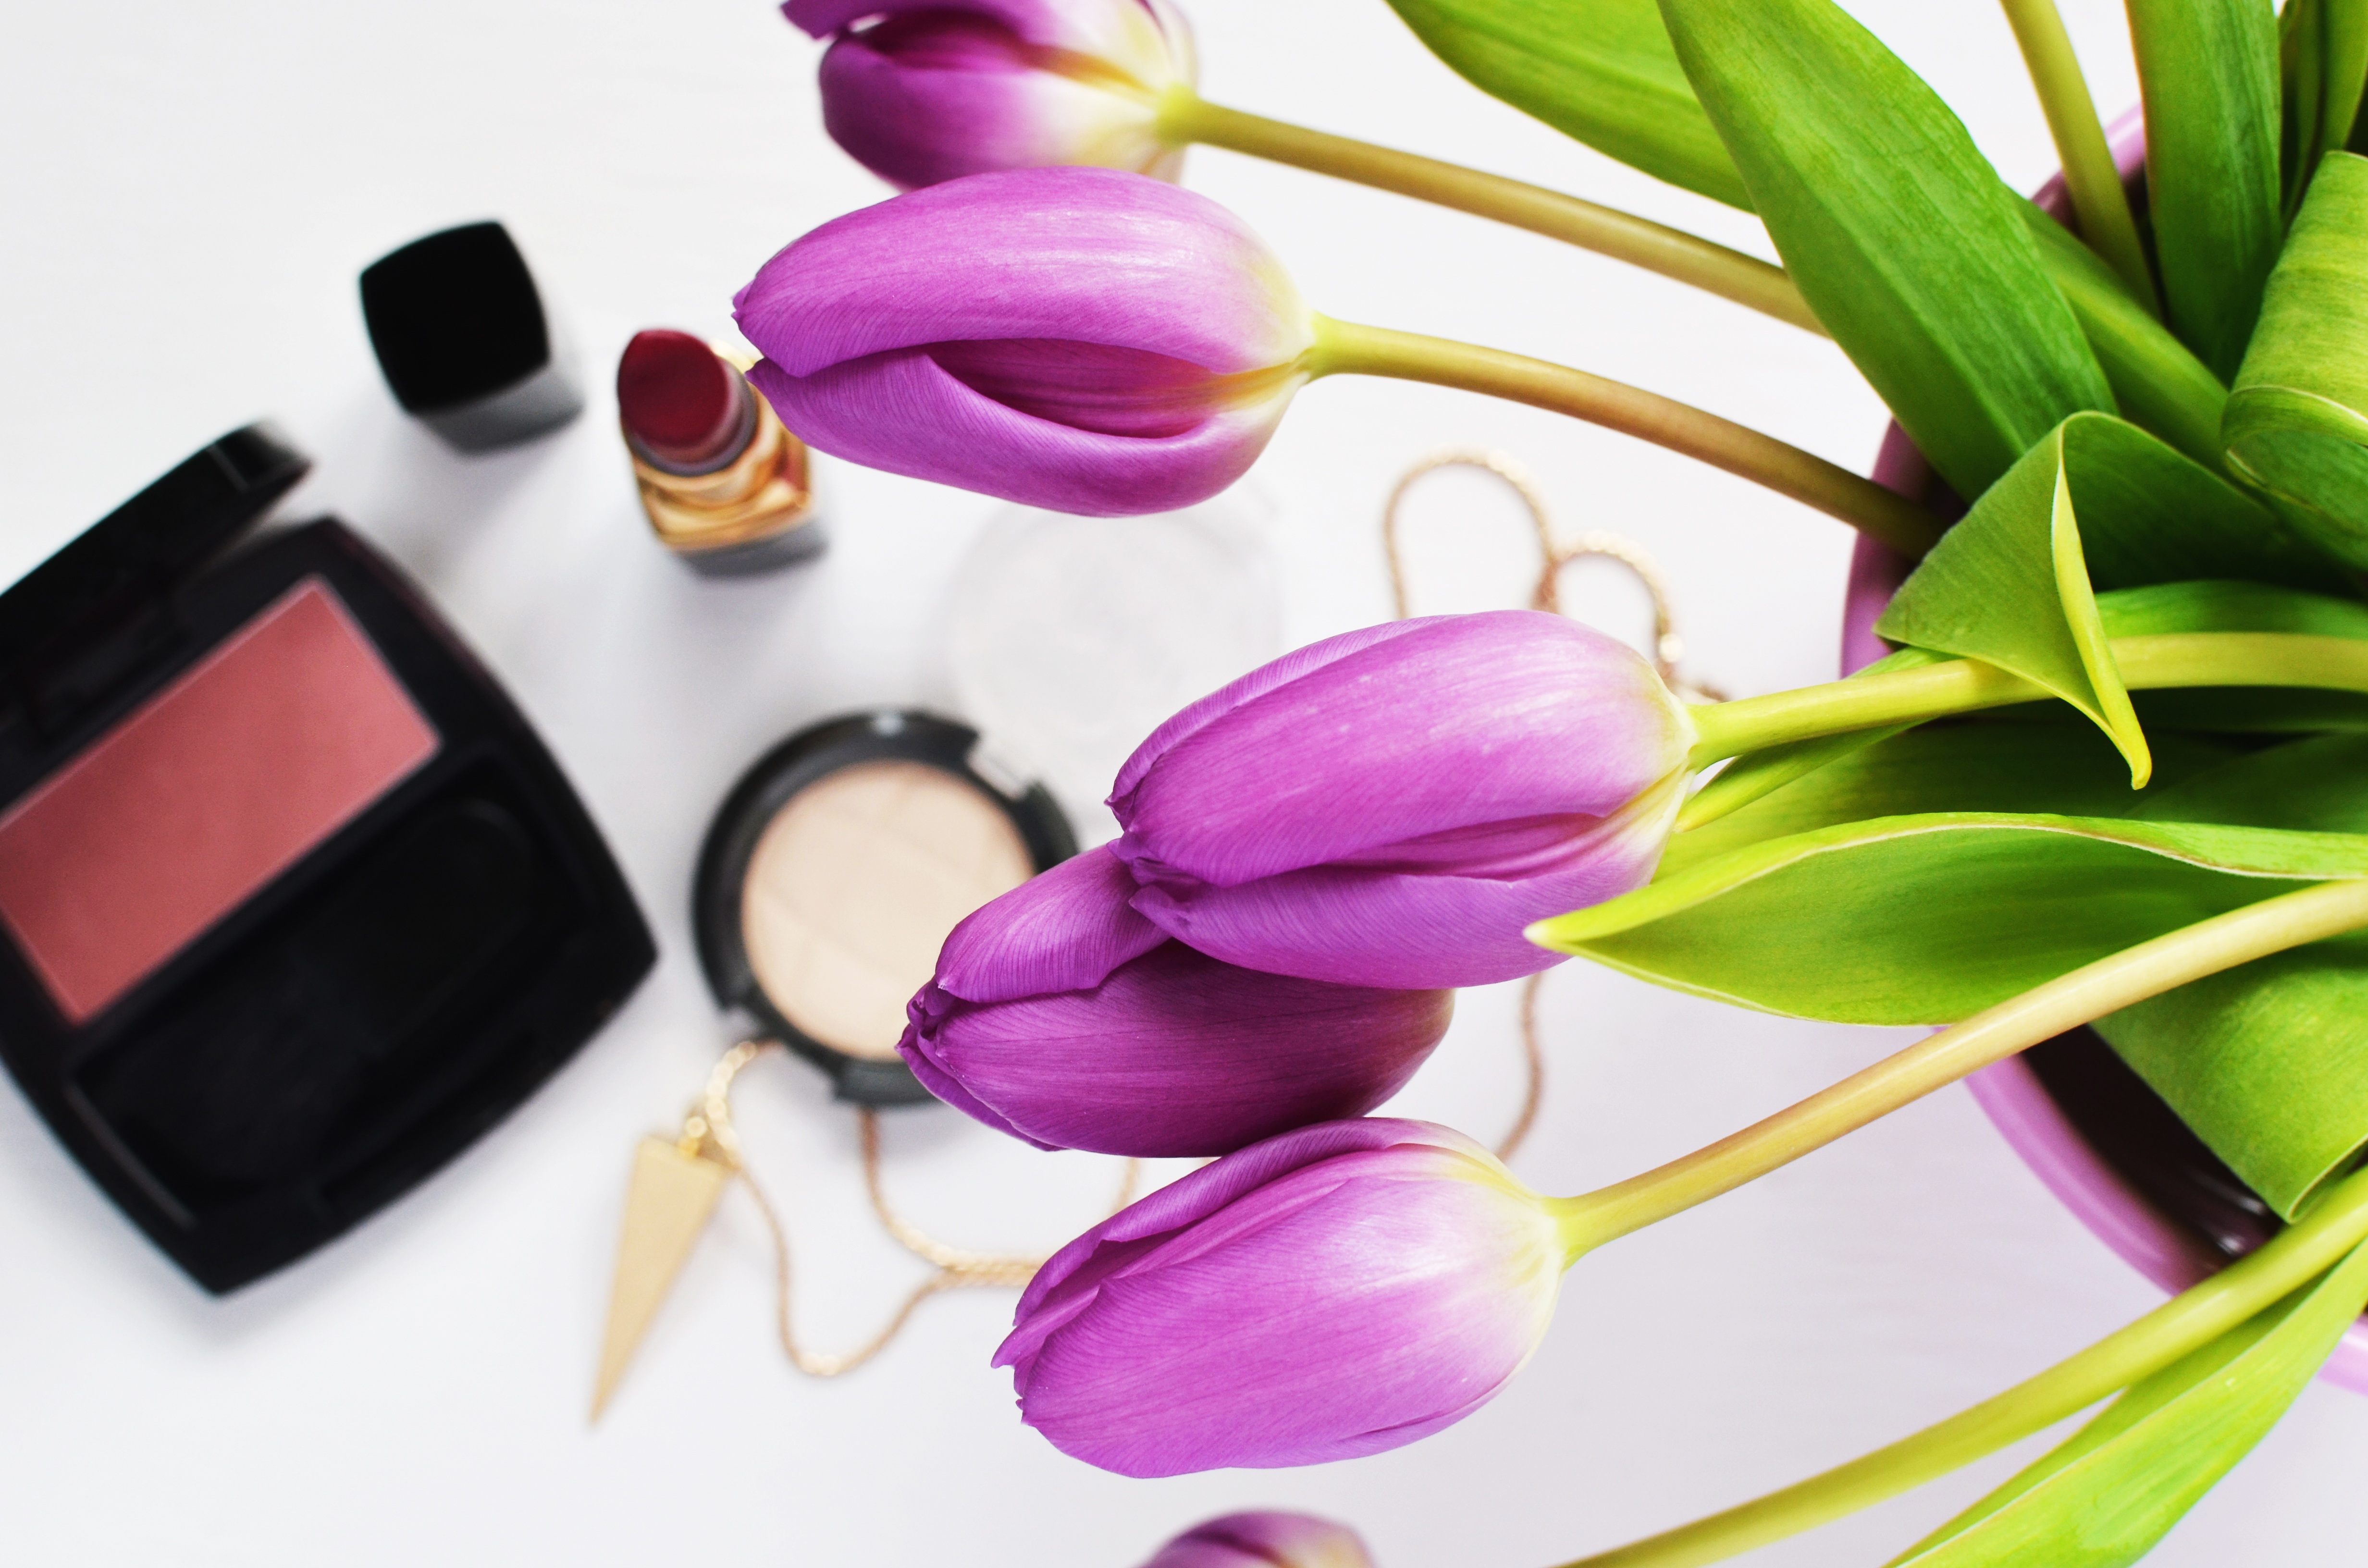
plant, flower, petal, color, pink, make up, flowers, eye, beauty, floristry, cosmetics, glamour, skincare